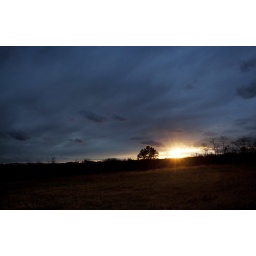
Probably the best light i've ever seen. Shot from the car on highway 460 in Virginia.